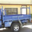
Label: truck